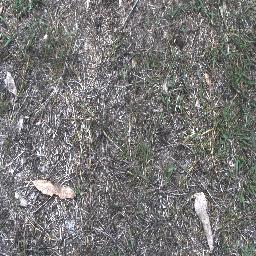
Label: negative